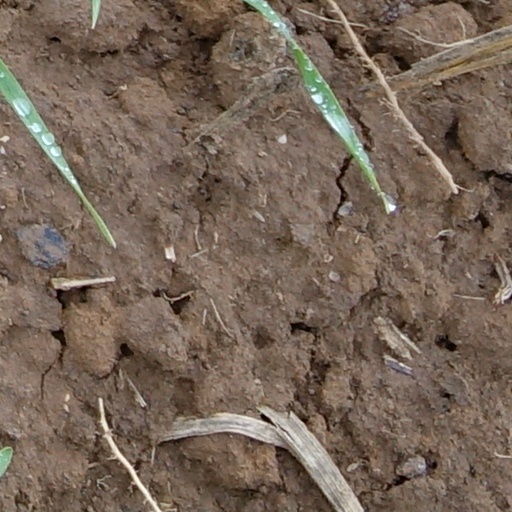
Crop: wheat